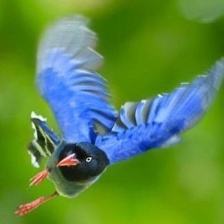
Species: TAIWAN MAGPIE
Scientific name: UROCISSA CAERULEA
ImageNet parent category: magpie